Domenico Salvatori

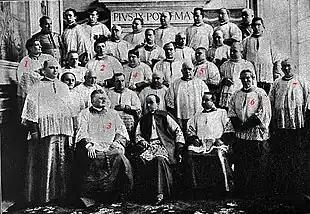
The Sistine Chapel Choir in 1898; Salvatori is labeled as "2".

Domenico Salvatori (27 September 1855 – 11 December 1909) along with Alessandro Moreschi, Domenico Mustafà and Giovanni Cesari, was one of the famous castrati singers of the late 19th century.